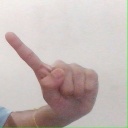
अक्षर: ए